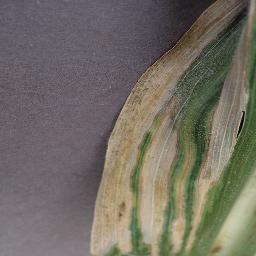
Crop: corn
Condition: (maize)_northern_blight